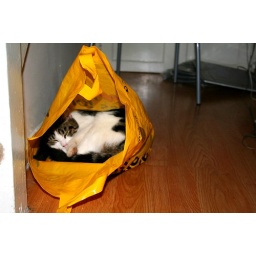
I found Zacky sleeping in this bag the other day and so grabbed the camera (: